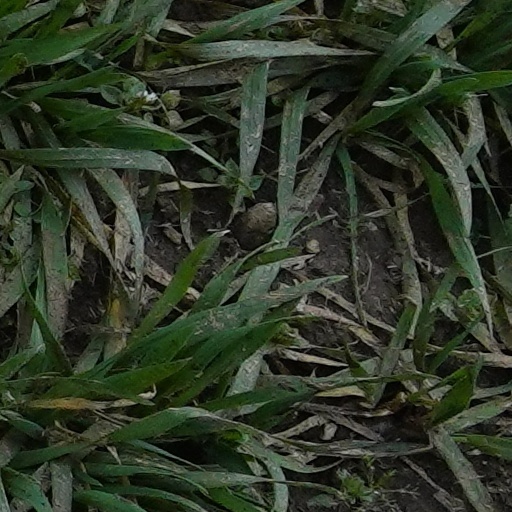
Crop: wheat